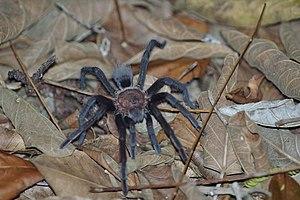
Citharacanthus est un genre d'araignées mygalomorphes de la famille des Theraphosidae.